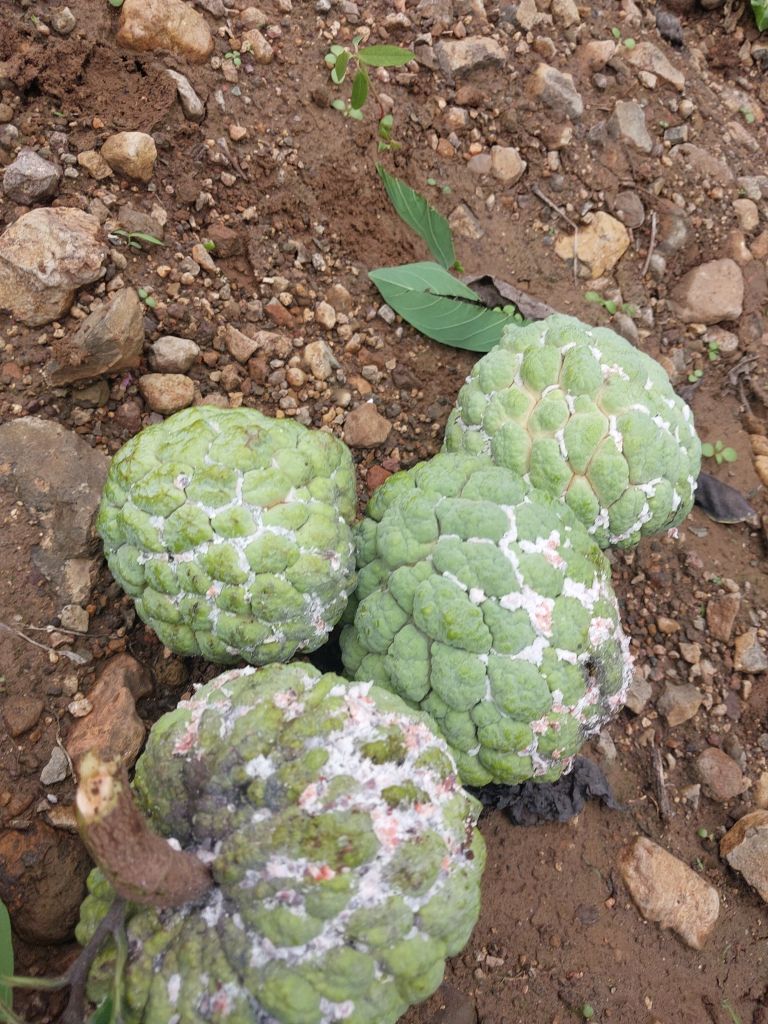
Disease label: Mealy Bug